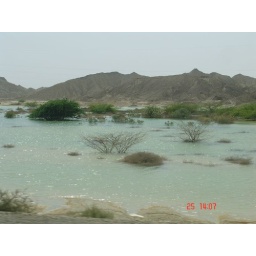
Rain water around Coastal highway